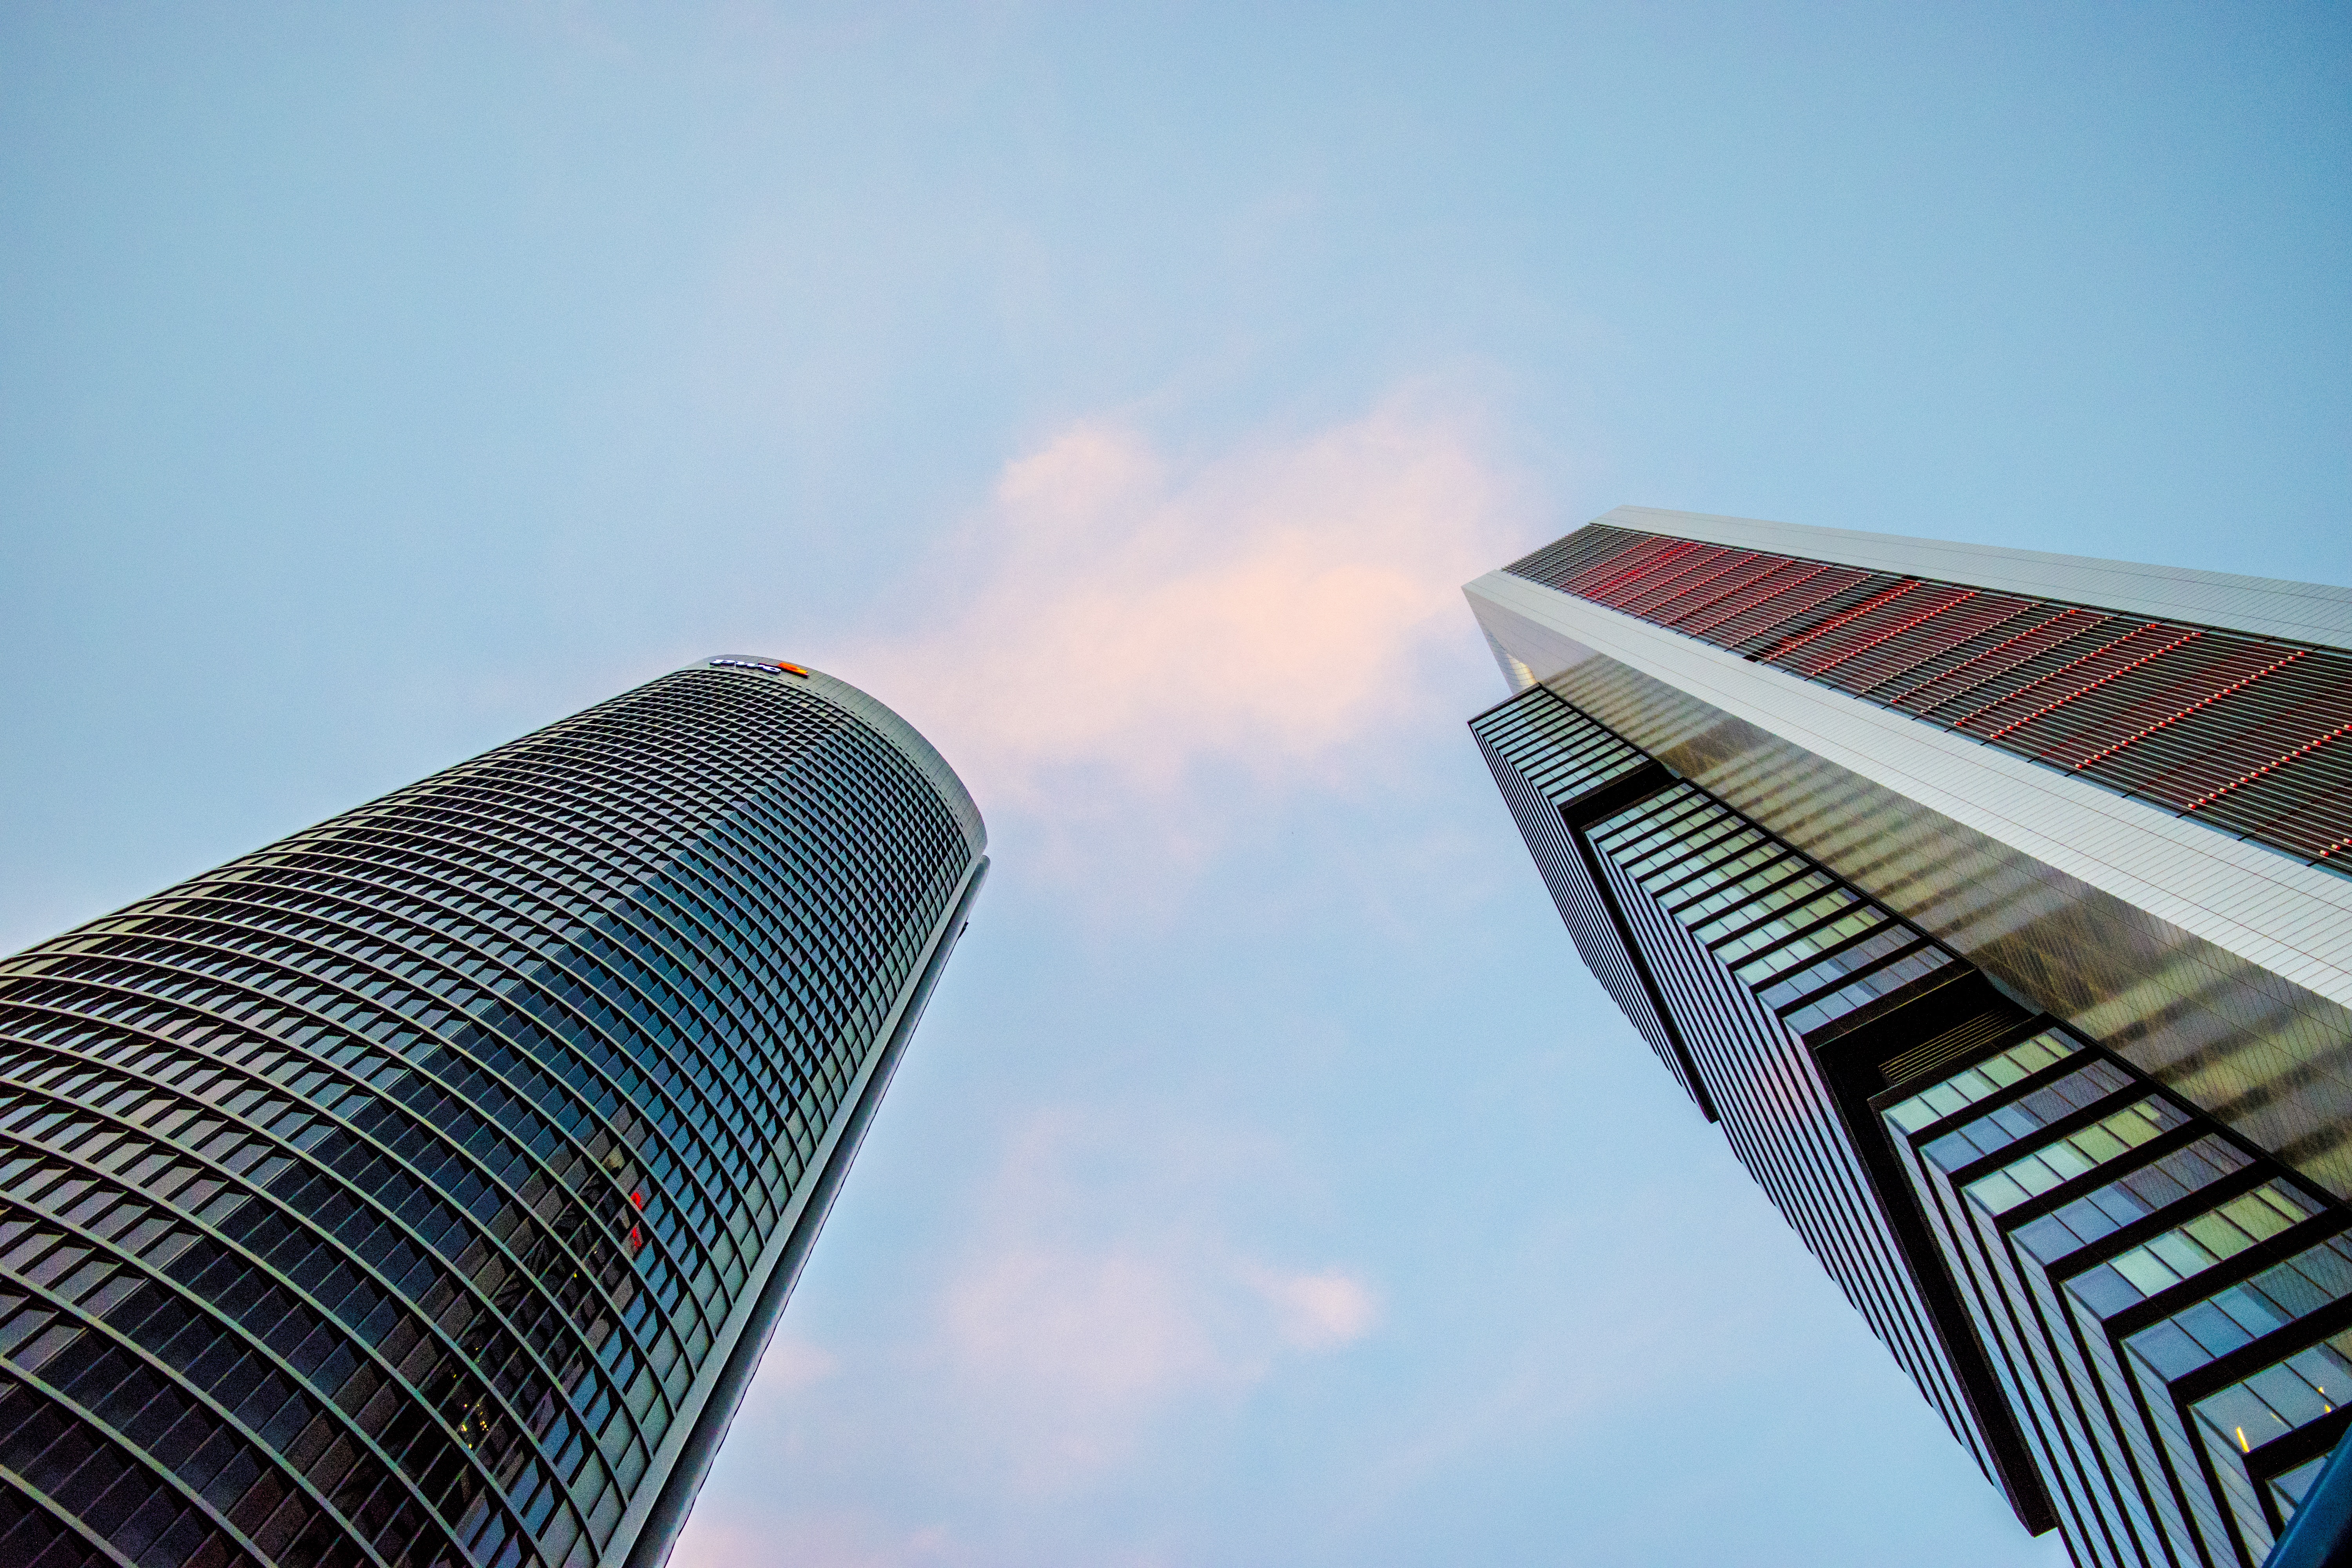
architecture, structure, sky, sunlight, building, city, skyscraper, urban, line, reflection, tower, landmark, facade, blue, modern, stadium, tower block, clouds, buildings, symmetry, shape, torres, singular, atmosphere of earth